The Gentleman from Indiana

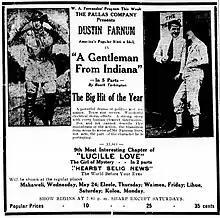
Newspaper advertisement.

The Gentleman from Indiana is a surviving 1915 American silent drama film directed by Frank Lloyd and written by Julia Crawford Ivers and Frank Lloyd after the novel by Booth Tarkington. The film stars Dustin Farnum, Winifred Kingston, Herbert Standing, Page Peters, Howard Davies, and Juan de la Cruz. The film was released on November 28, 1915, by Paramount Pictures.